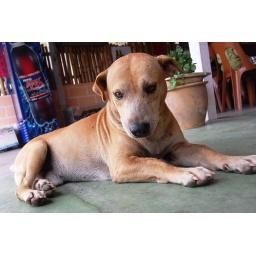
A cute little dog I found at a restaurant in Bukit Tinggi, She is just adoraable.